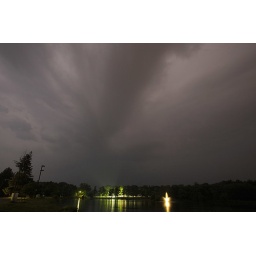
Middletown, New York - Storm clouds above the lake at Fancher-Davidge Park on the night of July 21, 2010.